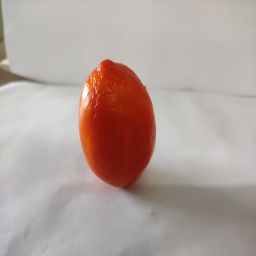
Crop: Tomato
Quality: Old